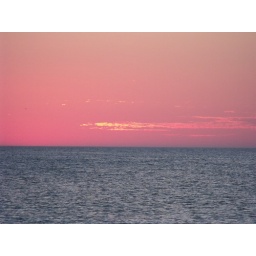
bright orange cloud in the pink sunset afterglow